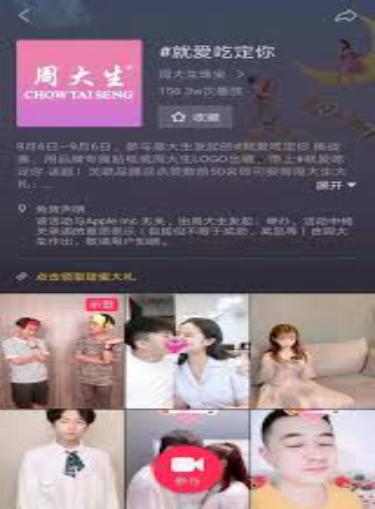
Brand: CHOW TAI SENG-1
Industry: Others